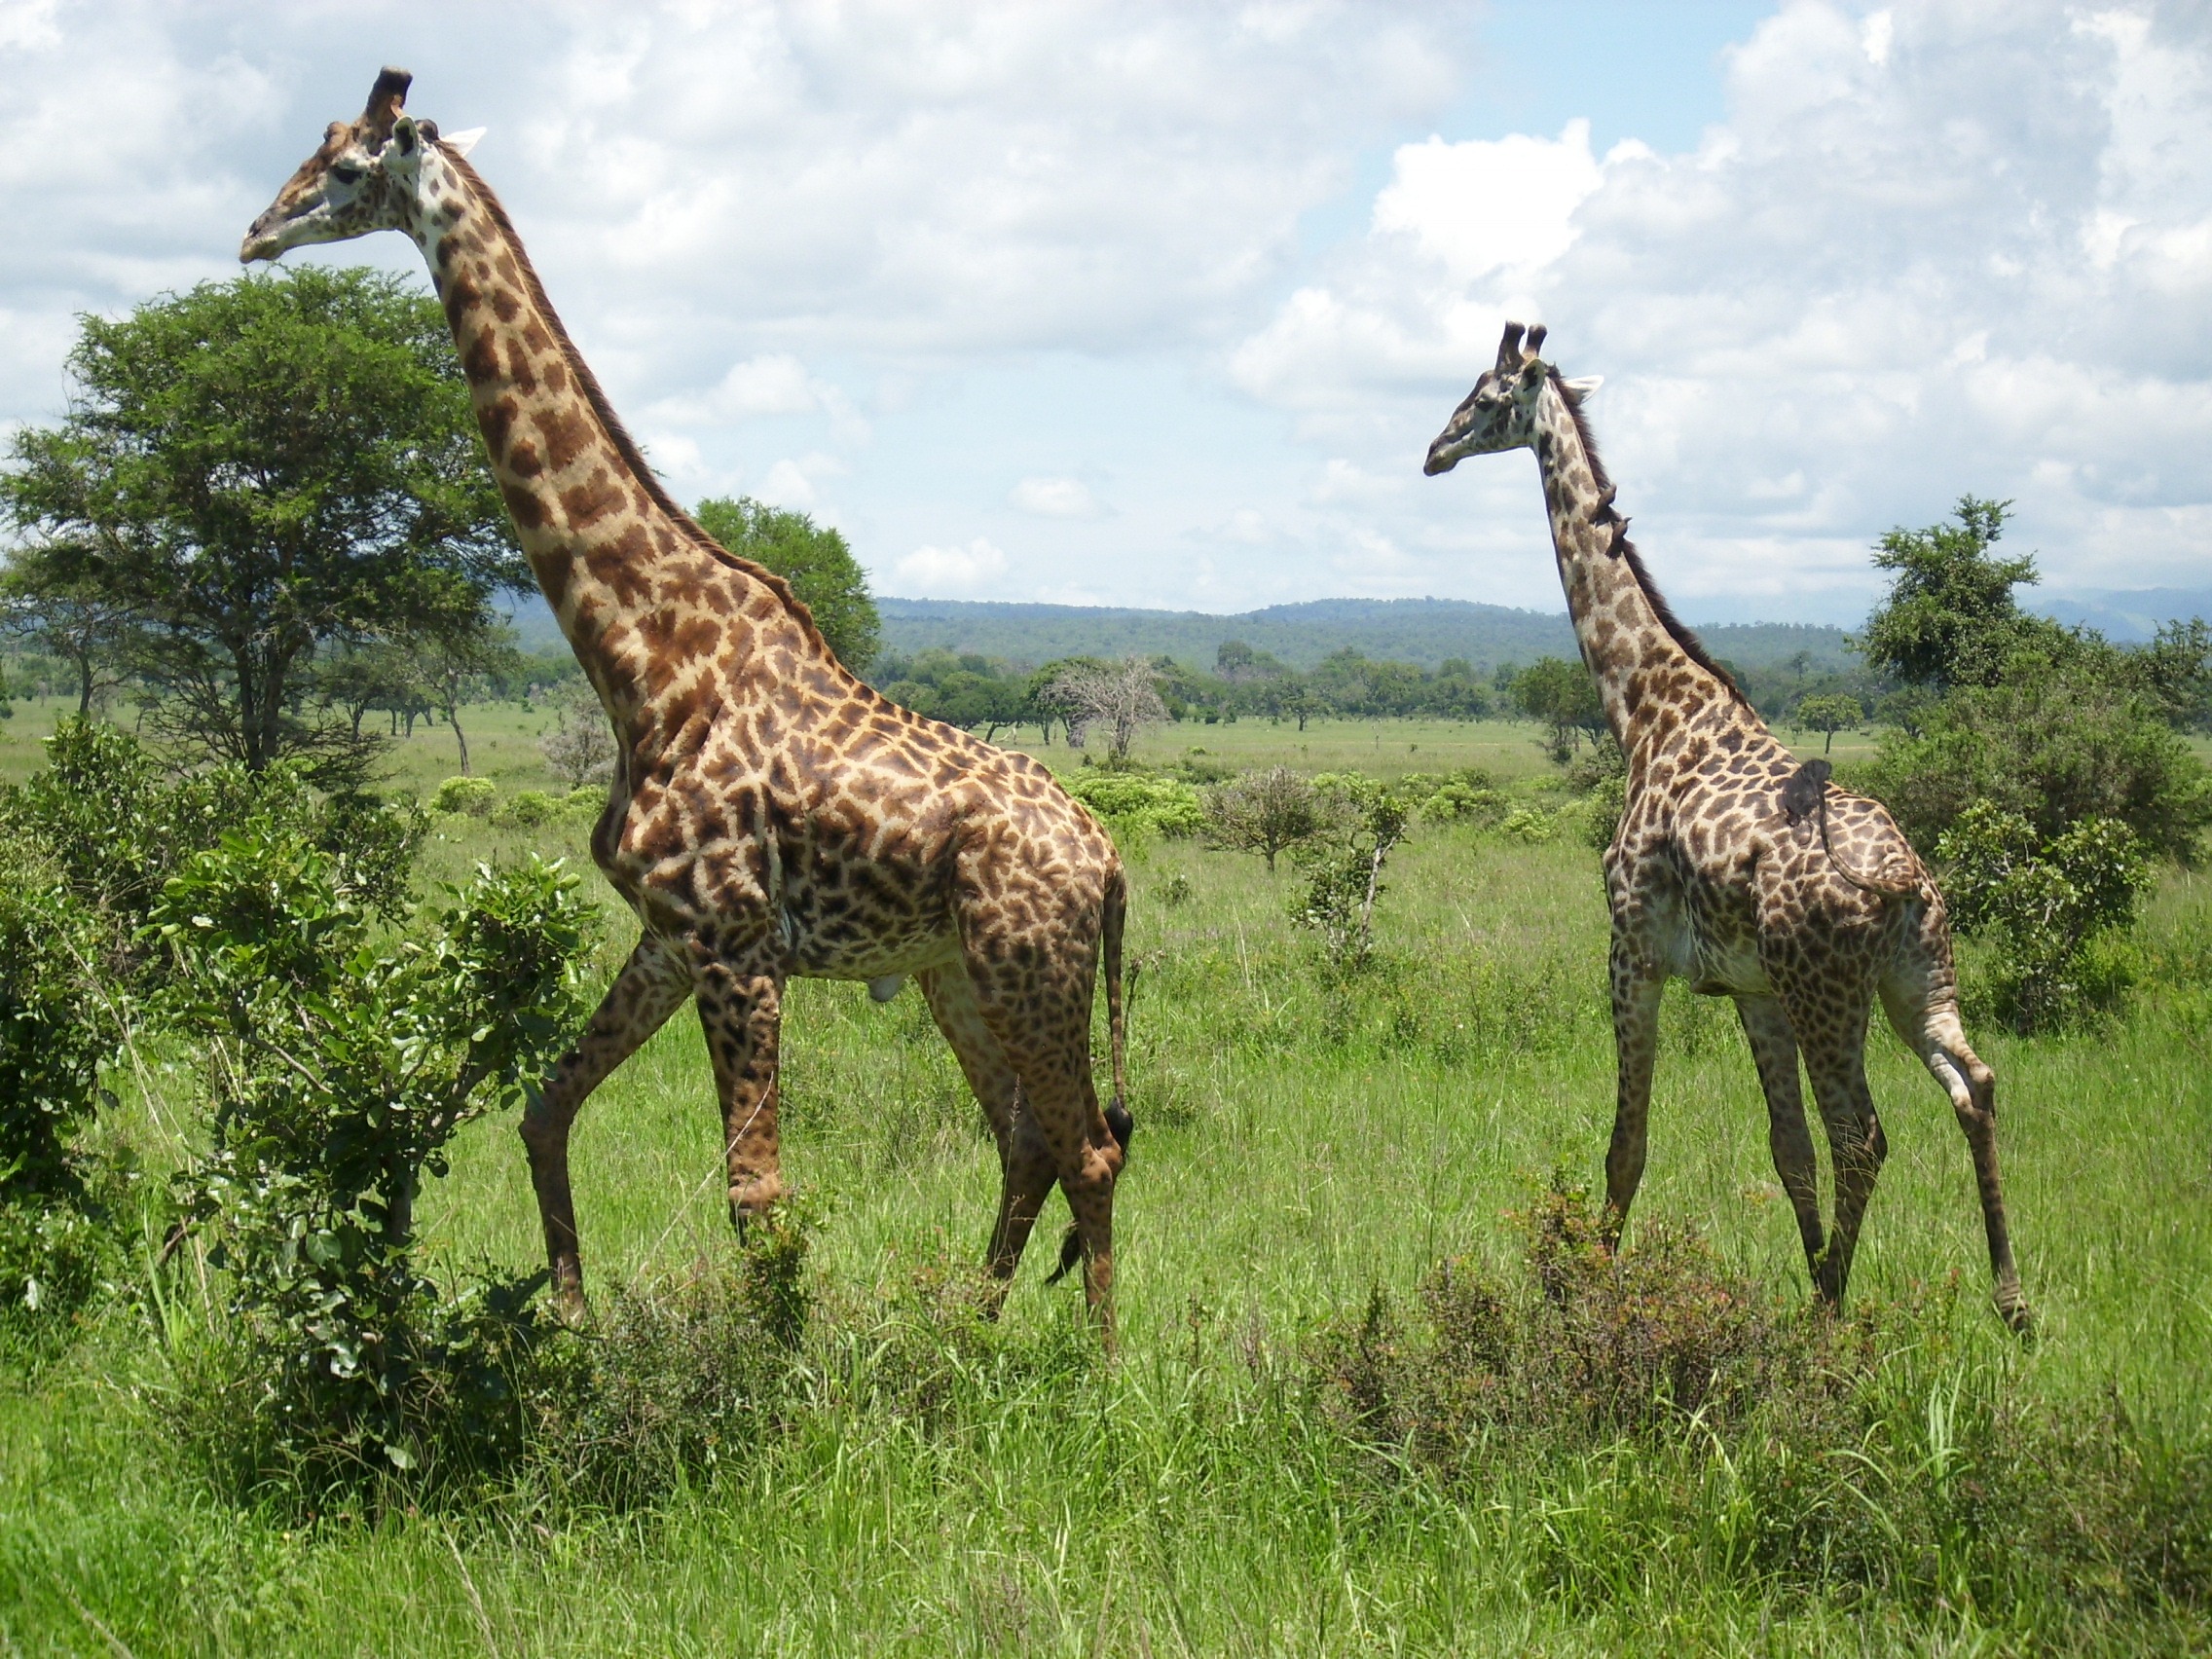
wilderness, adventure, wildlife, africa, mammal, national park, fauna, savanna, giraffe, grassland, vertebrate, giraffes, safari, giraffidae, mikumi